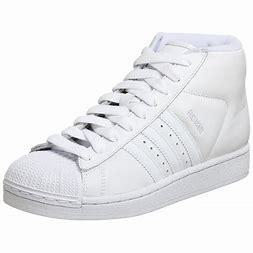
Brand: Adidas
Model: Pro Model